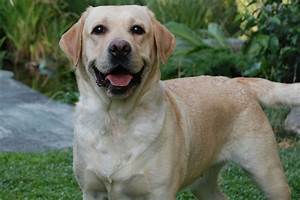
Label: dog